Xining

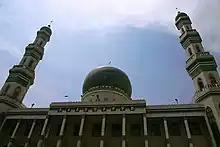
The Dongguan Mosque

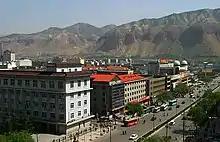
Jianguo Avenue in Xining, prior to 2013 reconstruction of the railway station

The GDP per capita was 49,200 RMB (US$7,897) in 2015. Its main industries are wool spinning and textiles, fur, meat, milk, salt, and light processing industries.